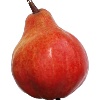
Label: Pear Red 1